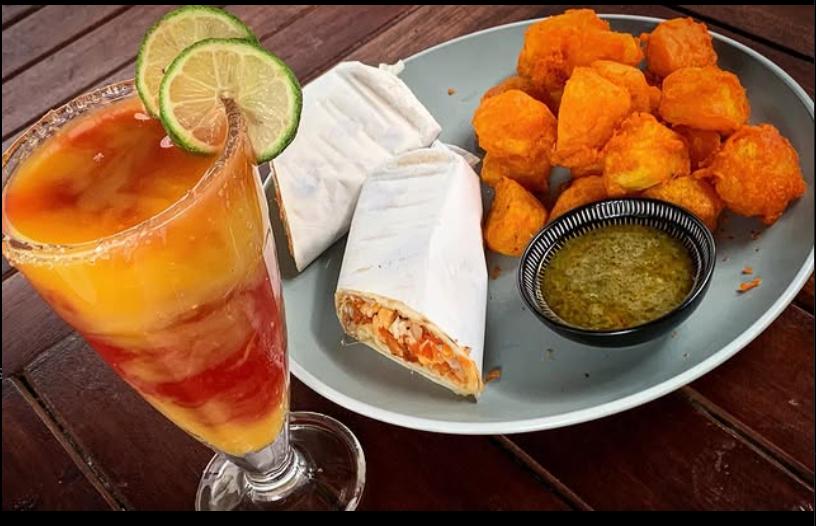
Mezani ni maji ya matunda na vyakula. Sahani ya rangi ya jivu ina viazi na bakuli ya mchuuzi. Juu ya bilauri ni vipande viwili vya limau.